Question: Please indicate a possible affordance area of the chair that can be used for supporting legs
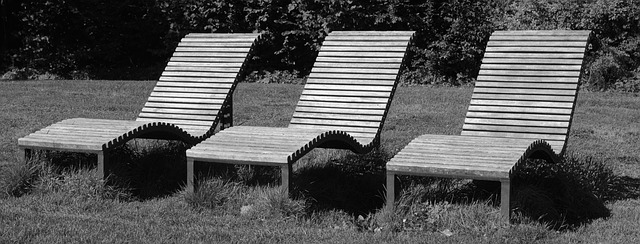
Answer: [8, 122, 176, 148]